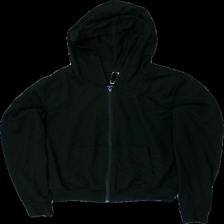
View: front
Type: Hoodie
Category: Ladies
Brand: H&M
Colors: Black
Material: 59% bomull 41% polyester
Cut: V-collar
Size: XS
Season: All
Damage: luddig
Damage location: middle center
Damage 2: luddig
Damage 2 location: middle center
Price range: <50
Recommended usage: Reuse
Description: hoddie